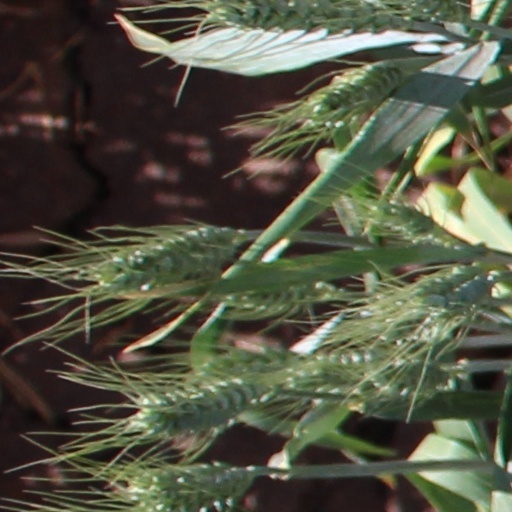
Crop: wheat